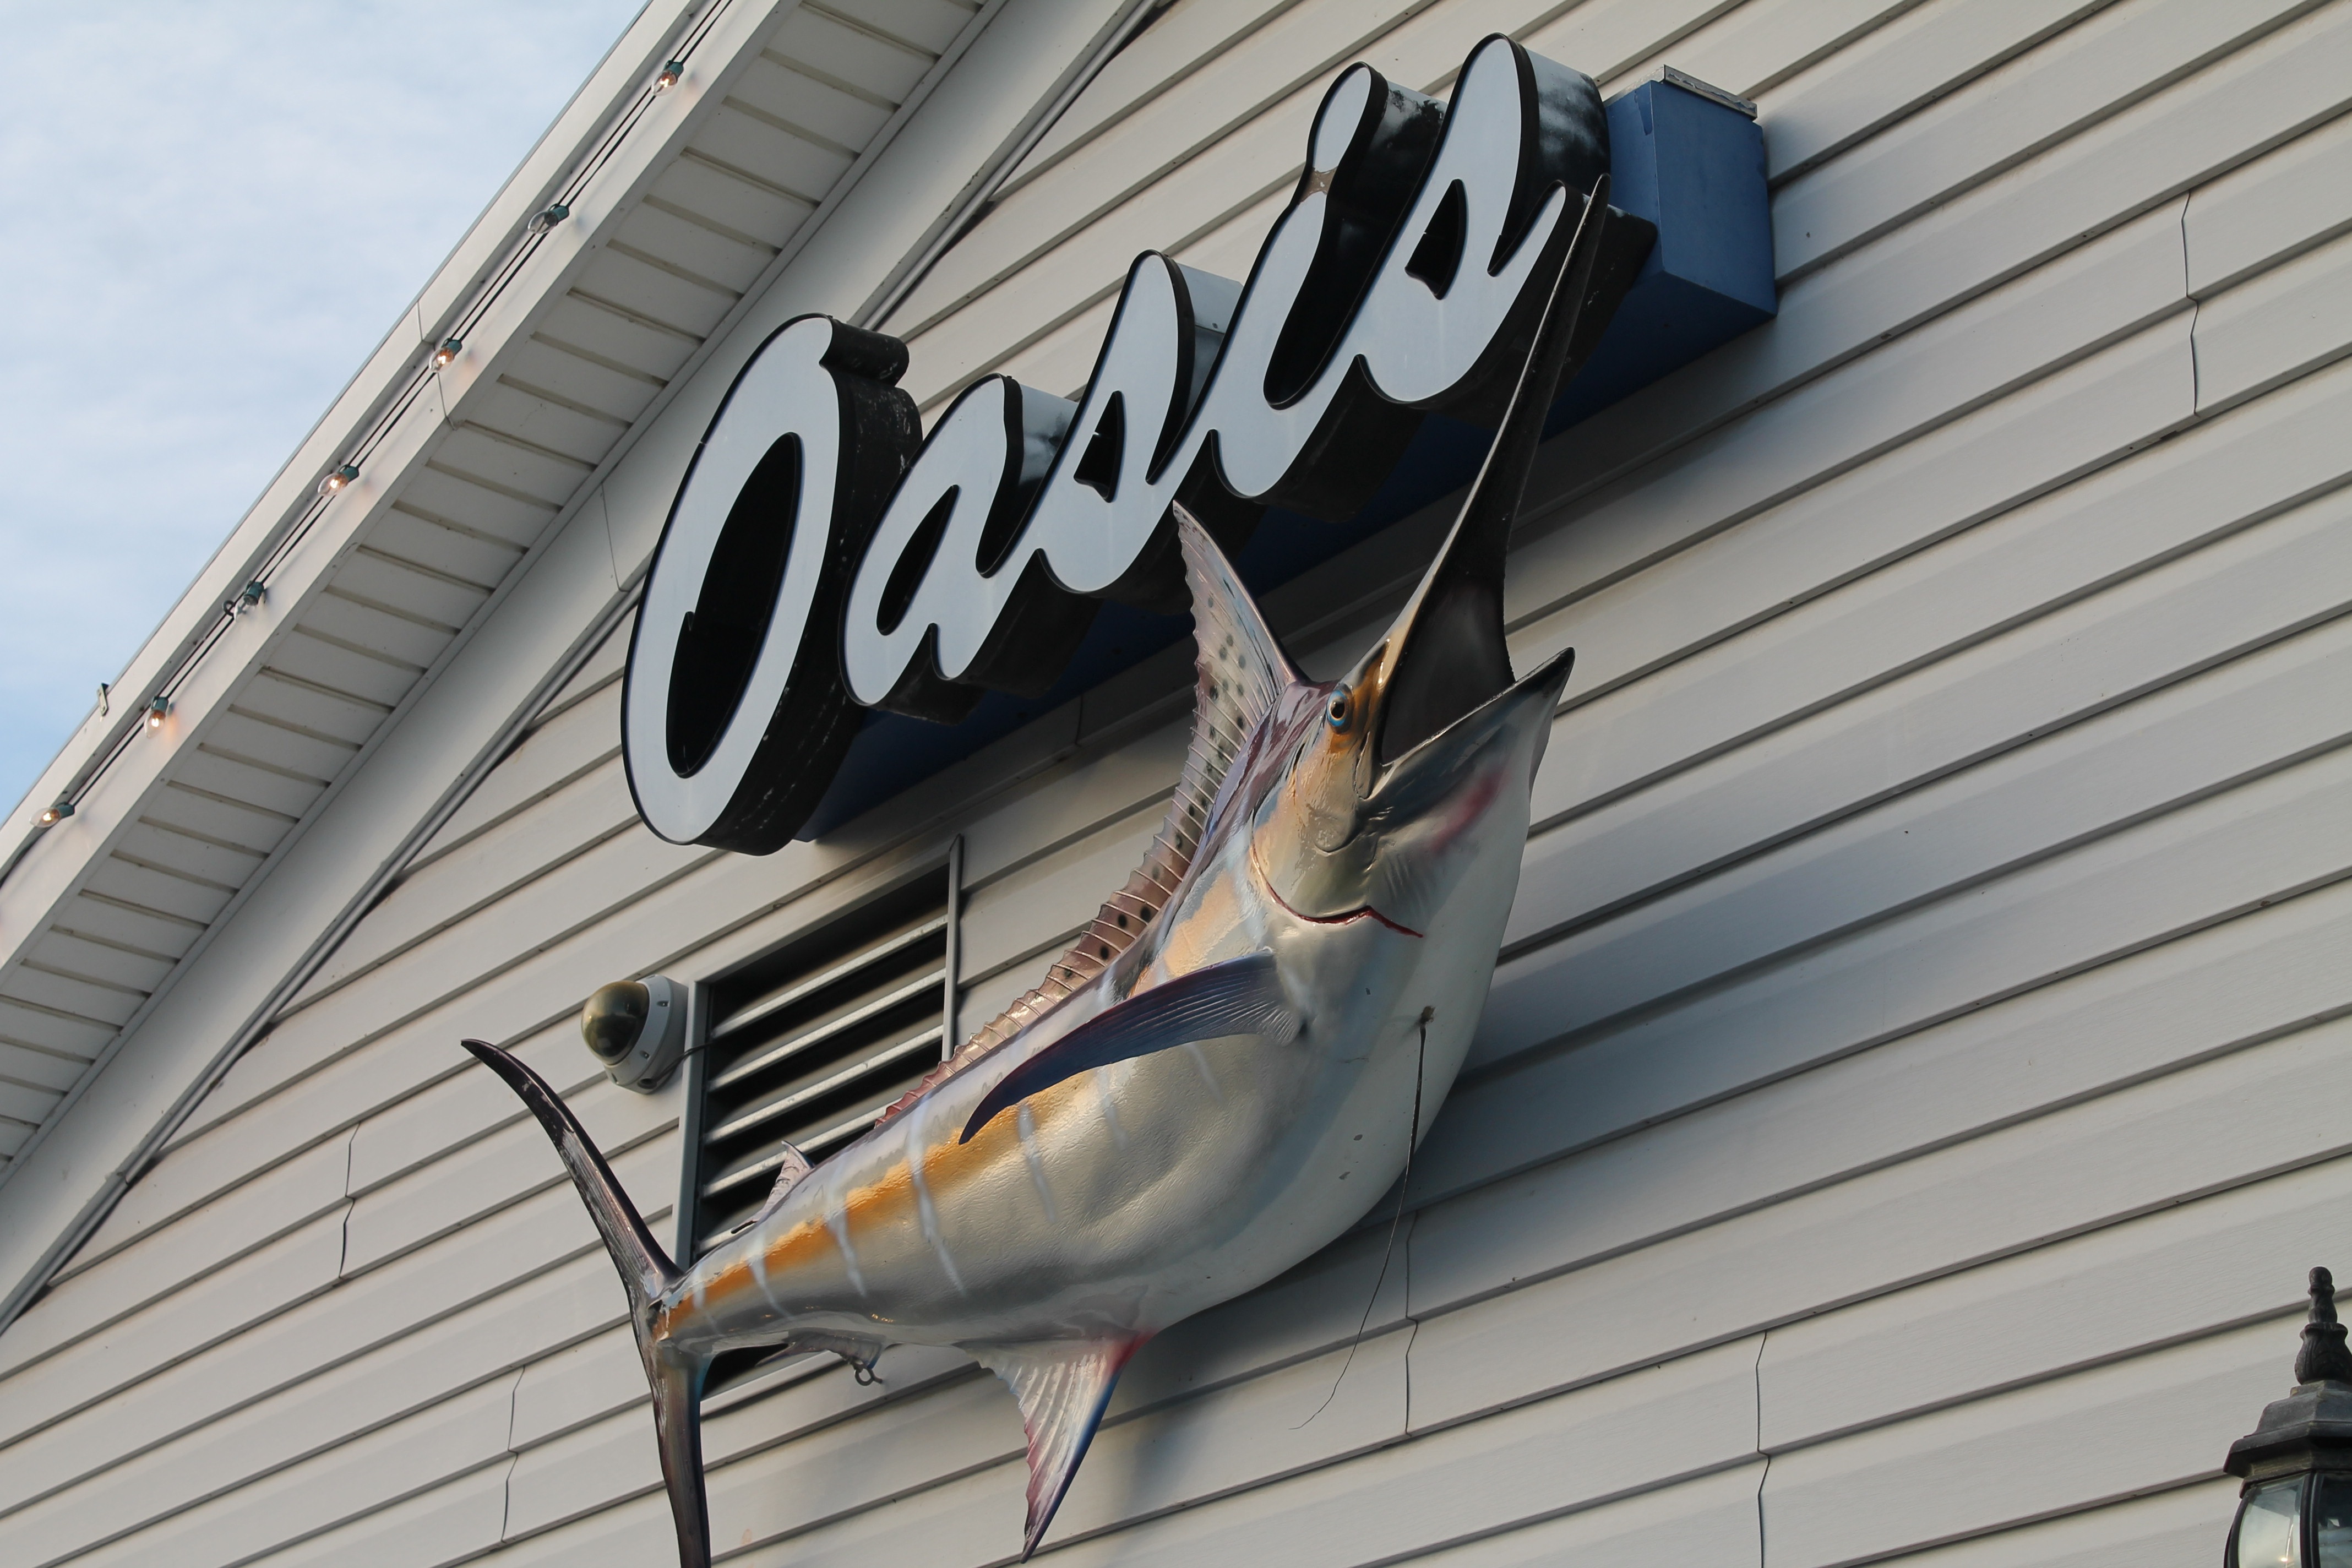
sea, water, ocean, wing, advertising, ice, fishing, fish, sardine, art, marine, oasis, swordfish